Shanghai Ocean Aquarium

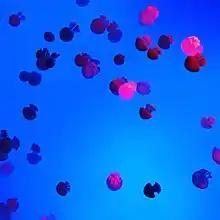
Pink jellyfish in the aquarium

The Shanghai Ocean Aquarium is a public aquarium located in Shanghai, China.